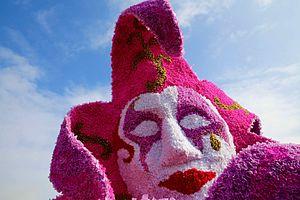
Le Défilé de Carnaval de Maaseik est le plus ancien défilé de carnaval de Belgique. Le défilé part chaque an avec le quatrième dimanche de Carême.